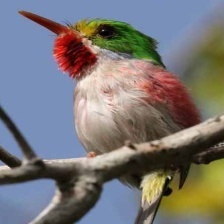
Species: CUBAN TODY
Scientific name: TODUS MULTICOLOR